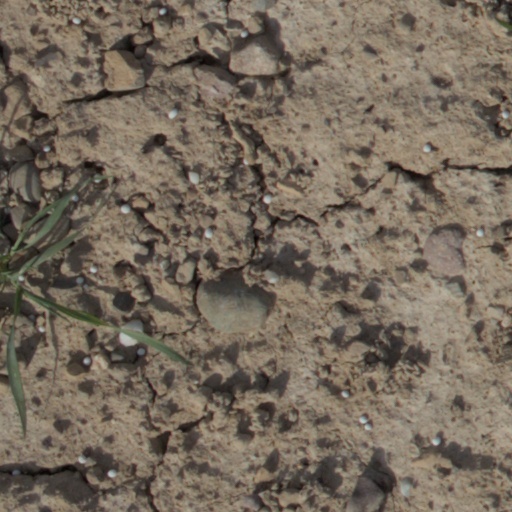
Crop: wheat